Walker Carpenter

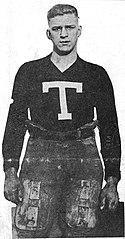
Carpenter with letterman's T.

His coach John Heisman once said of Carpenter: "On three of Georgia Tech's greatest teams Bill Carpenter—Big Six—played right tackle in the manner that makes coaches believe that life is good. Even the coaches of the teams we walloped were given to saying that it was worth a beating to watch Bill." He was nominated though not selected for an "Associated Press" All-Time Southeast 1869-1919 era team.